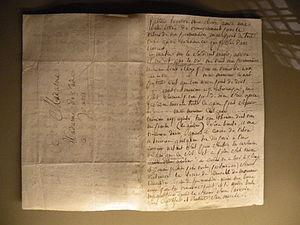
Donjon du Château de Vincennes